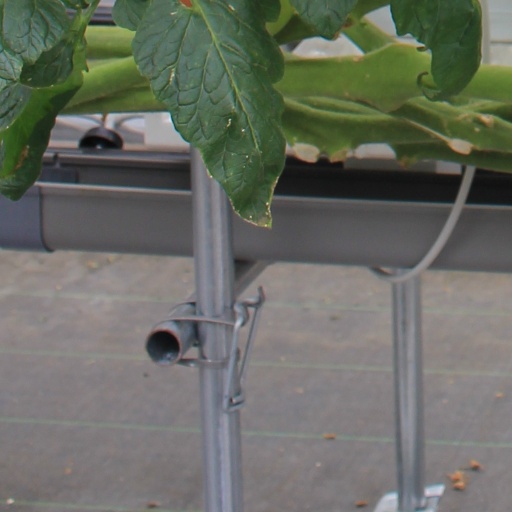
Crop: tomato